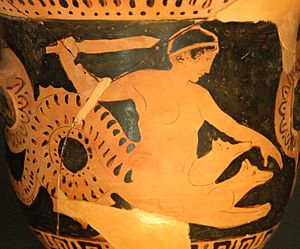
Skylla
Skylla som en kvinde med hale og hundehoveder på hendes krop. Detalje på keramik, 450-425 fvt. udstillet på Louvre. Den opfattelse af Skylla var udbredt i tidligere afbildninger, hvorimod Homers beskriver hende som et landvæsen og mere drageagtig.[1] [2]
Skylla er navnet på et søuhyre, som Odysseus måtte sejle forbi. Skylla og Charybdis bevogtede et sund. Charybdis forvandlede sig en gang imellem til en hvirvelstrøm. Odysseus måtte lade Skylla tage nogle af mændene for at undgå at sætte hele skibet til i hvirvelstrømmen.